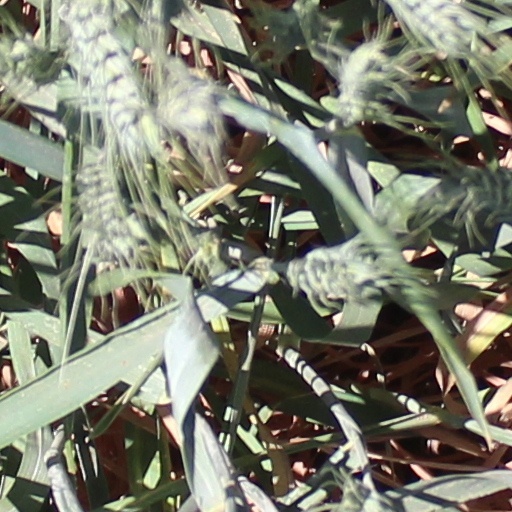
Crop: wheat